American Civil War Museum

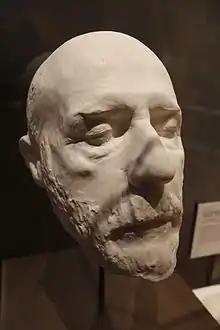
The death mask of Robert E. Lee on display at the Appomattox Museum

Opened in 2012 as the Museum of the Confederacy – Appomattox, in Appomattox, Virginia, adjacent to the Appomattox Court House National Historical Park, the American Civil War Museum – Appomattox tells the stories of the closing days of the Civil War, and the beginnings of the United States' journey toward reunion. The museum is situated on eight acres of land and contains 5,000 square feet for exhibits. The location changed its name in 2017 as part of the transition into the American Civil War Museum.